Song Ji-eun

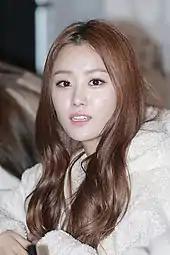
Song at a fansigning event in 2014

In September 2009, TS Entertainment announced that they will be debuting a four-member girl group in October 2009. Song, along with Han Sun-hwa, Jung Ha-na and Jun Hyo-seong, debuted as the group, Secret. Prior to their debut, the group was on a documentary show called "Secret Story" which chronicled their debut process. They released their debut single "I Want You Back" in October 2009.